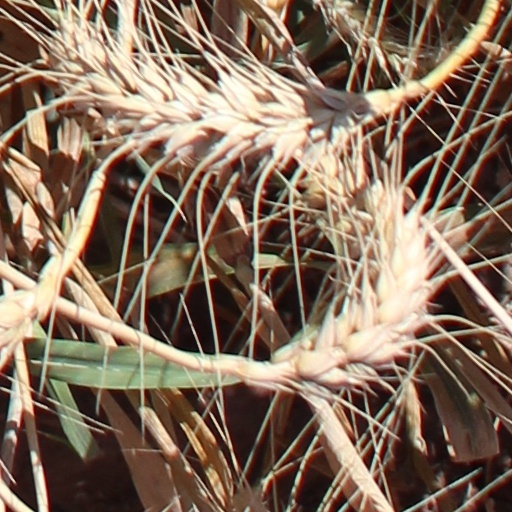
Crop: wheat